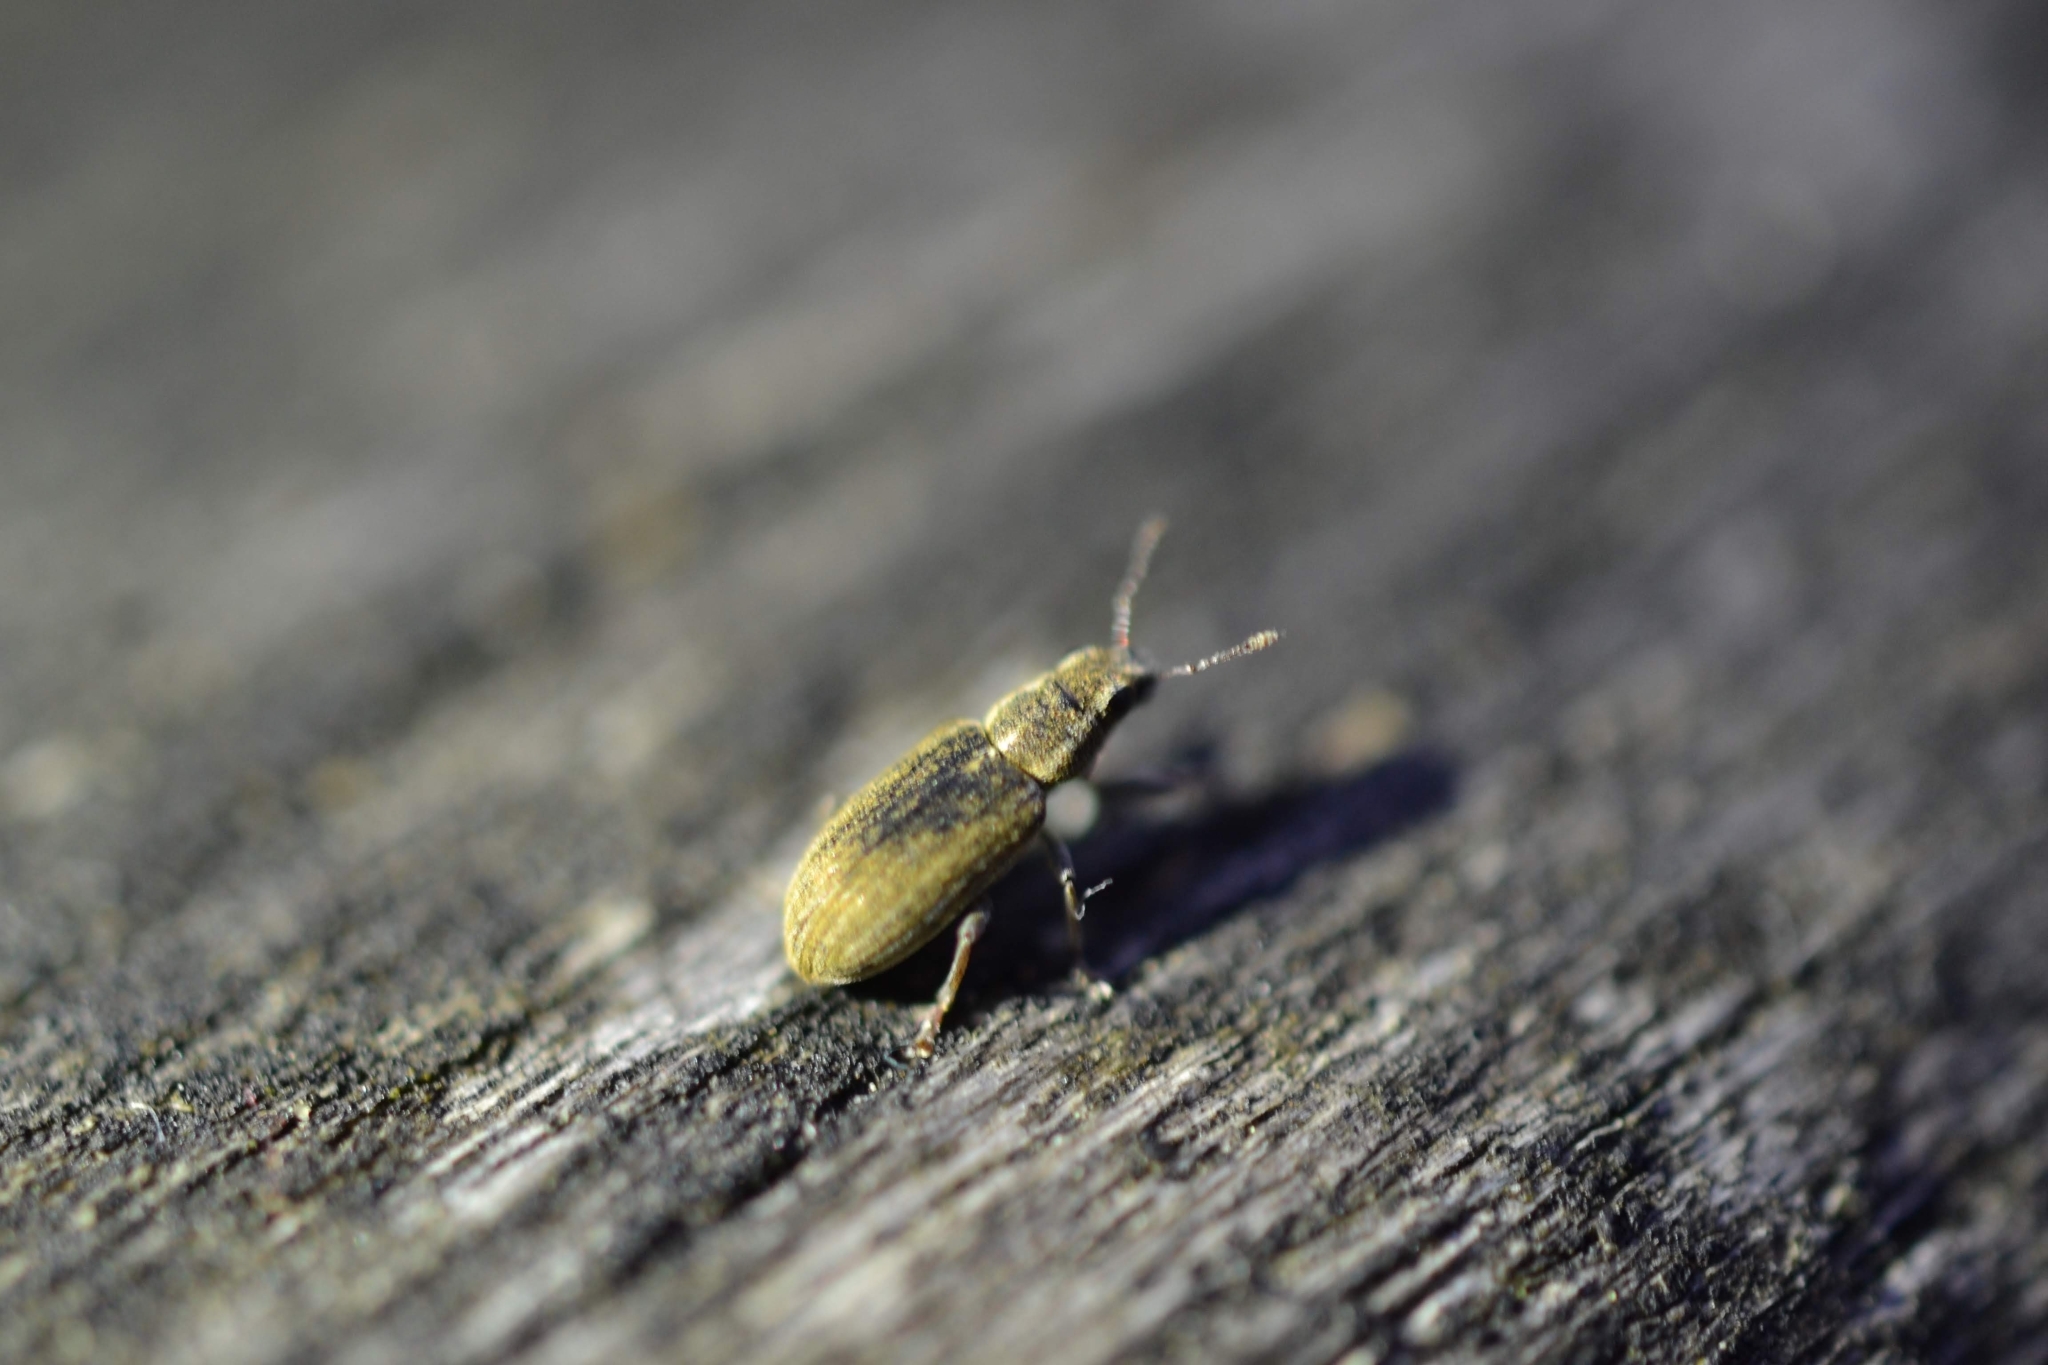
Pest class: pea_leaf_weevil